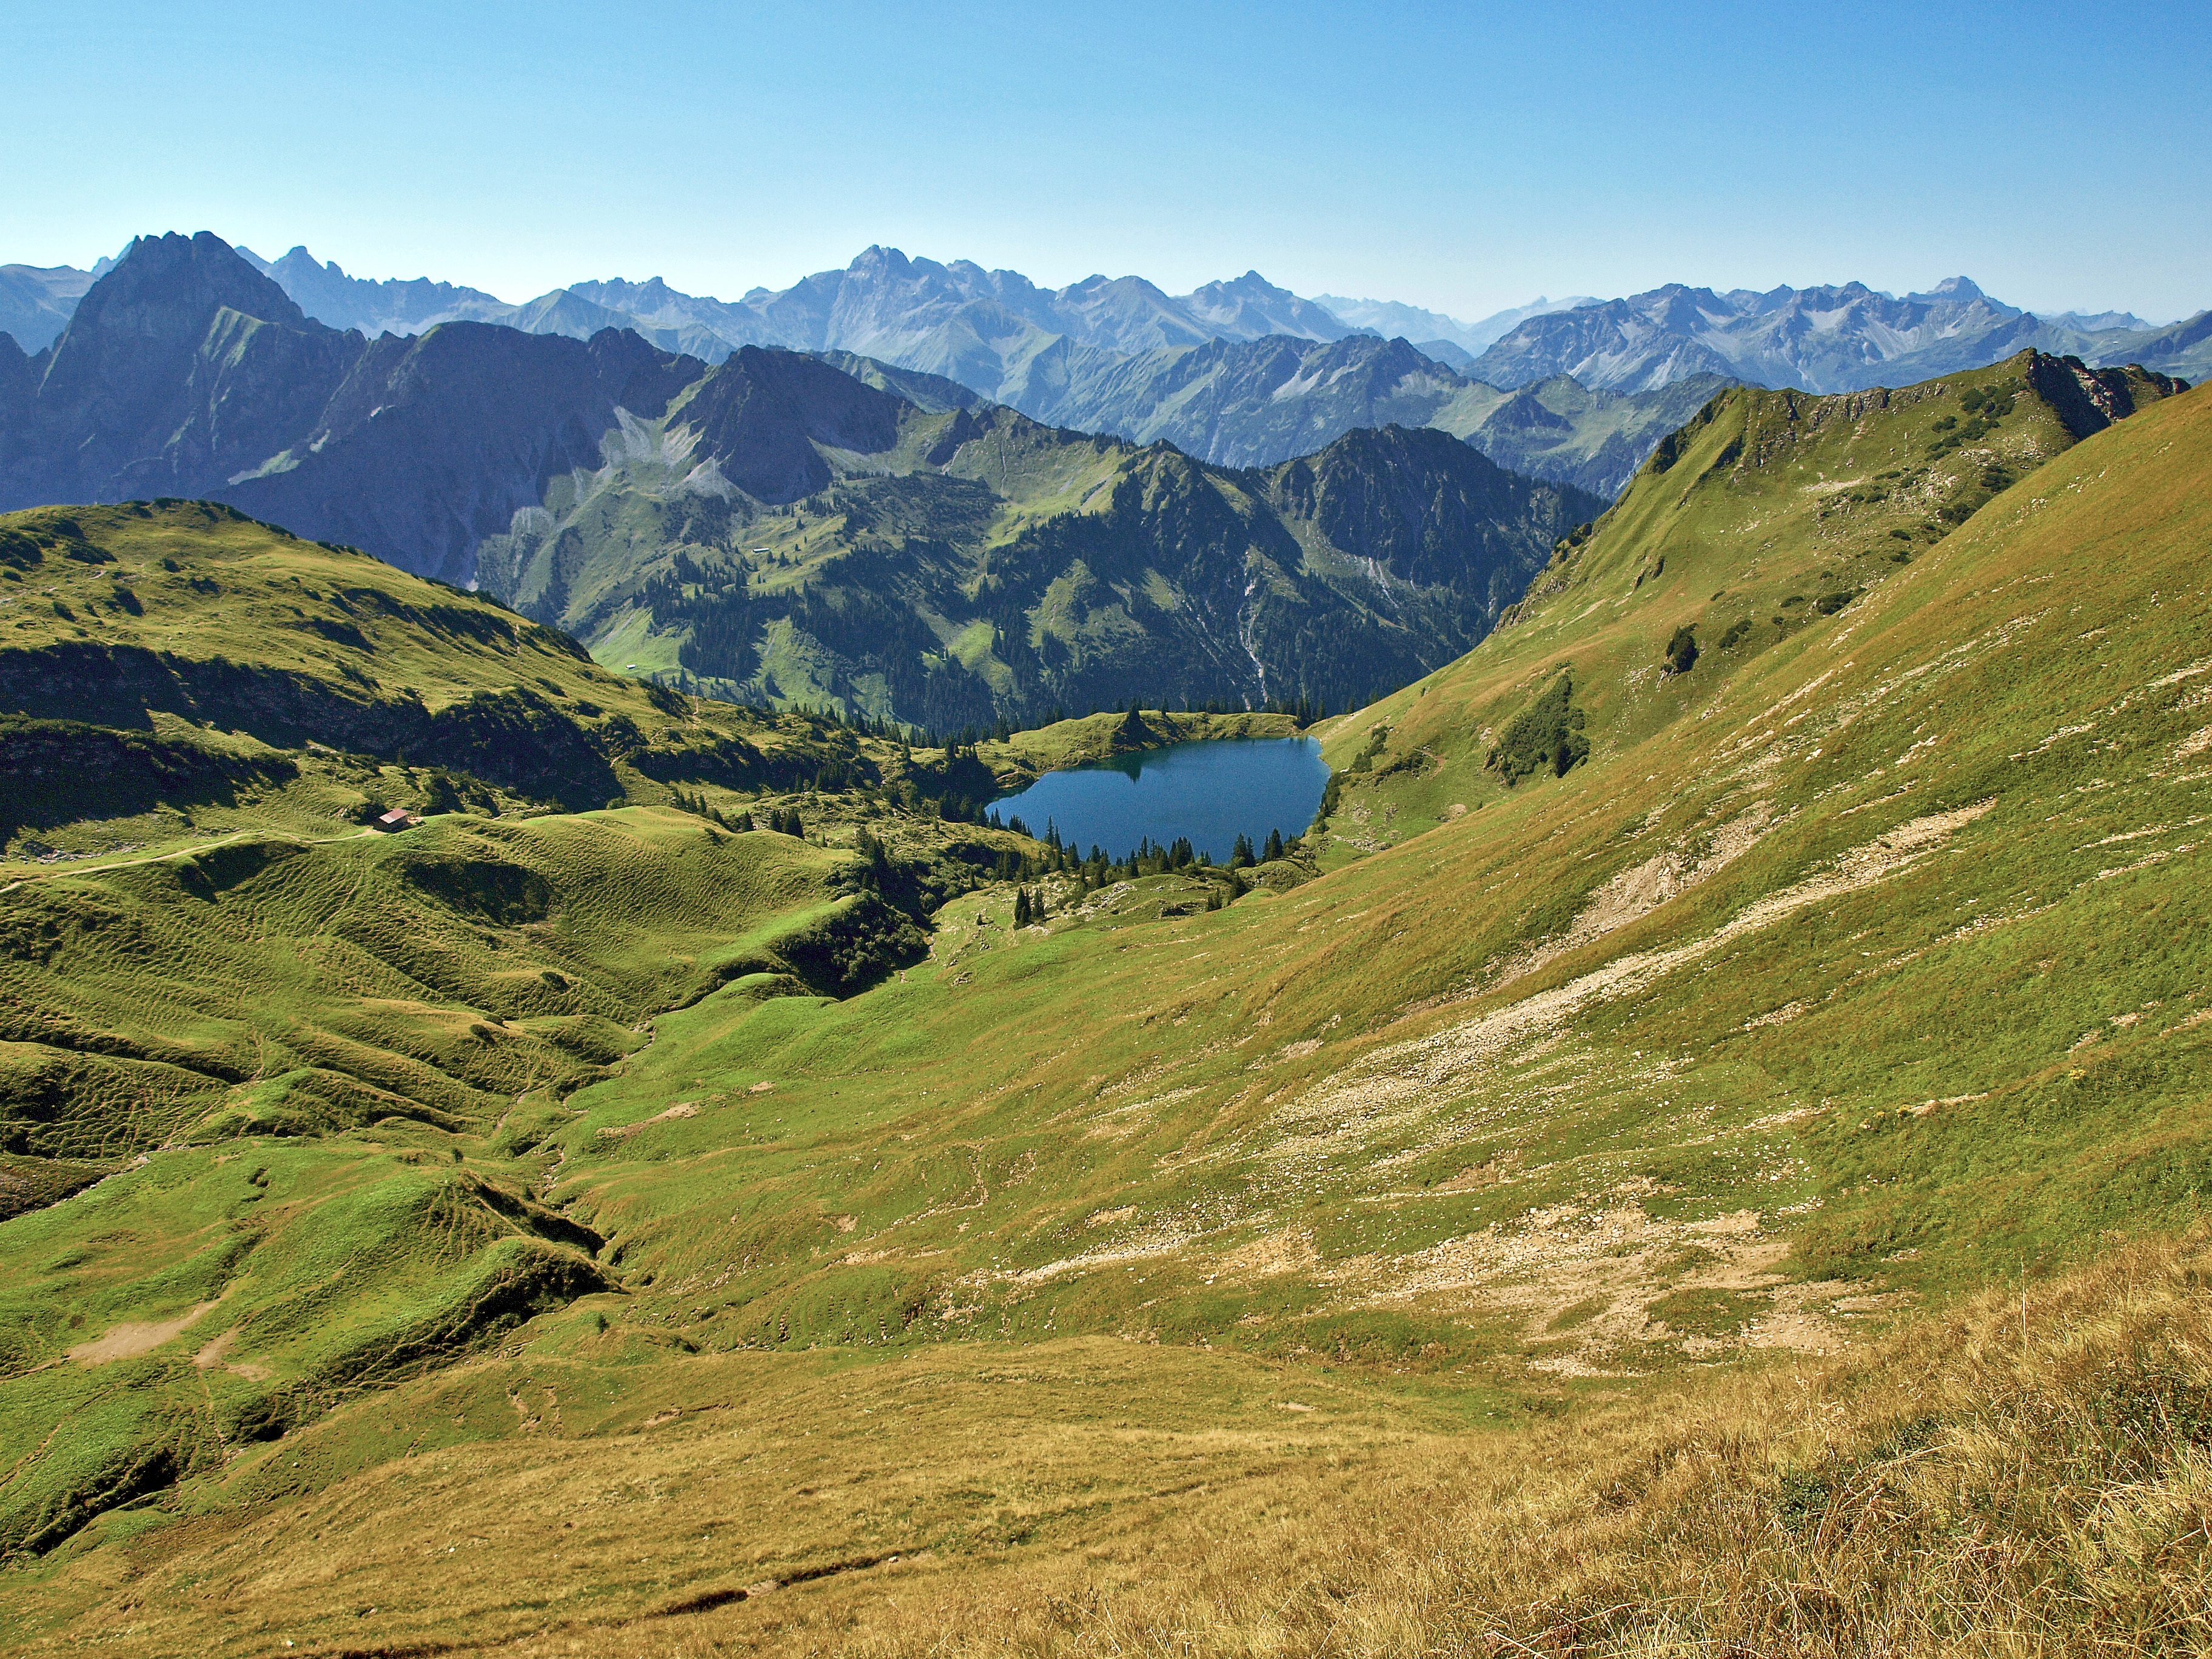
landscape, wilderness, walking, mountain, hiking, trail, meadow, hill, lake, adventure, valley, mountain range, pasture, alpine, highland, ridge, mountains, alps, grassland, plateau, fell, loch, ecosystem, oberstdorf, landform, tarn, allg u, mountain pass, seealpsee, foghorn, geographical feature, mountainous landforms, pointer saddle